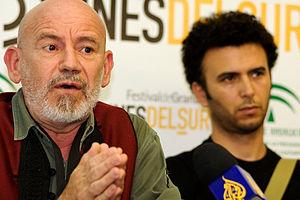
Réalisateur tunisien Nouri Bouzid et Lotfi Abdelli, acteur"
Making of est un film tunisien réalisé en 2006 par Nouri Bouzid.